Beishenshu station

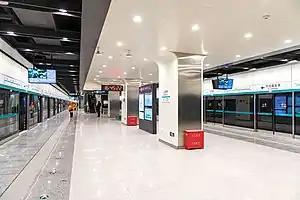
Platform

Beishenshu station is a subway station on Line 17 of the Beijing Subway. The station opened on December 31, 2021.